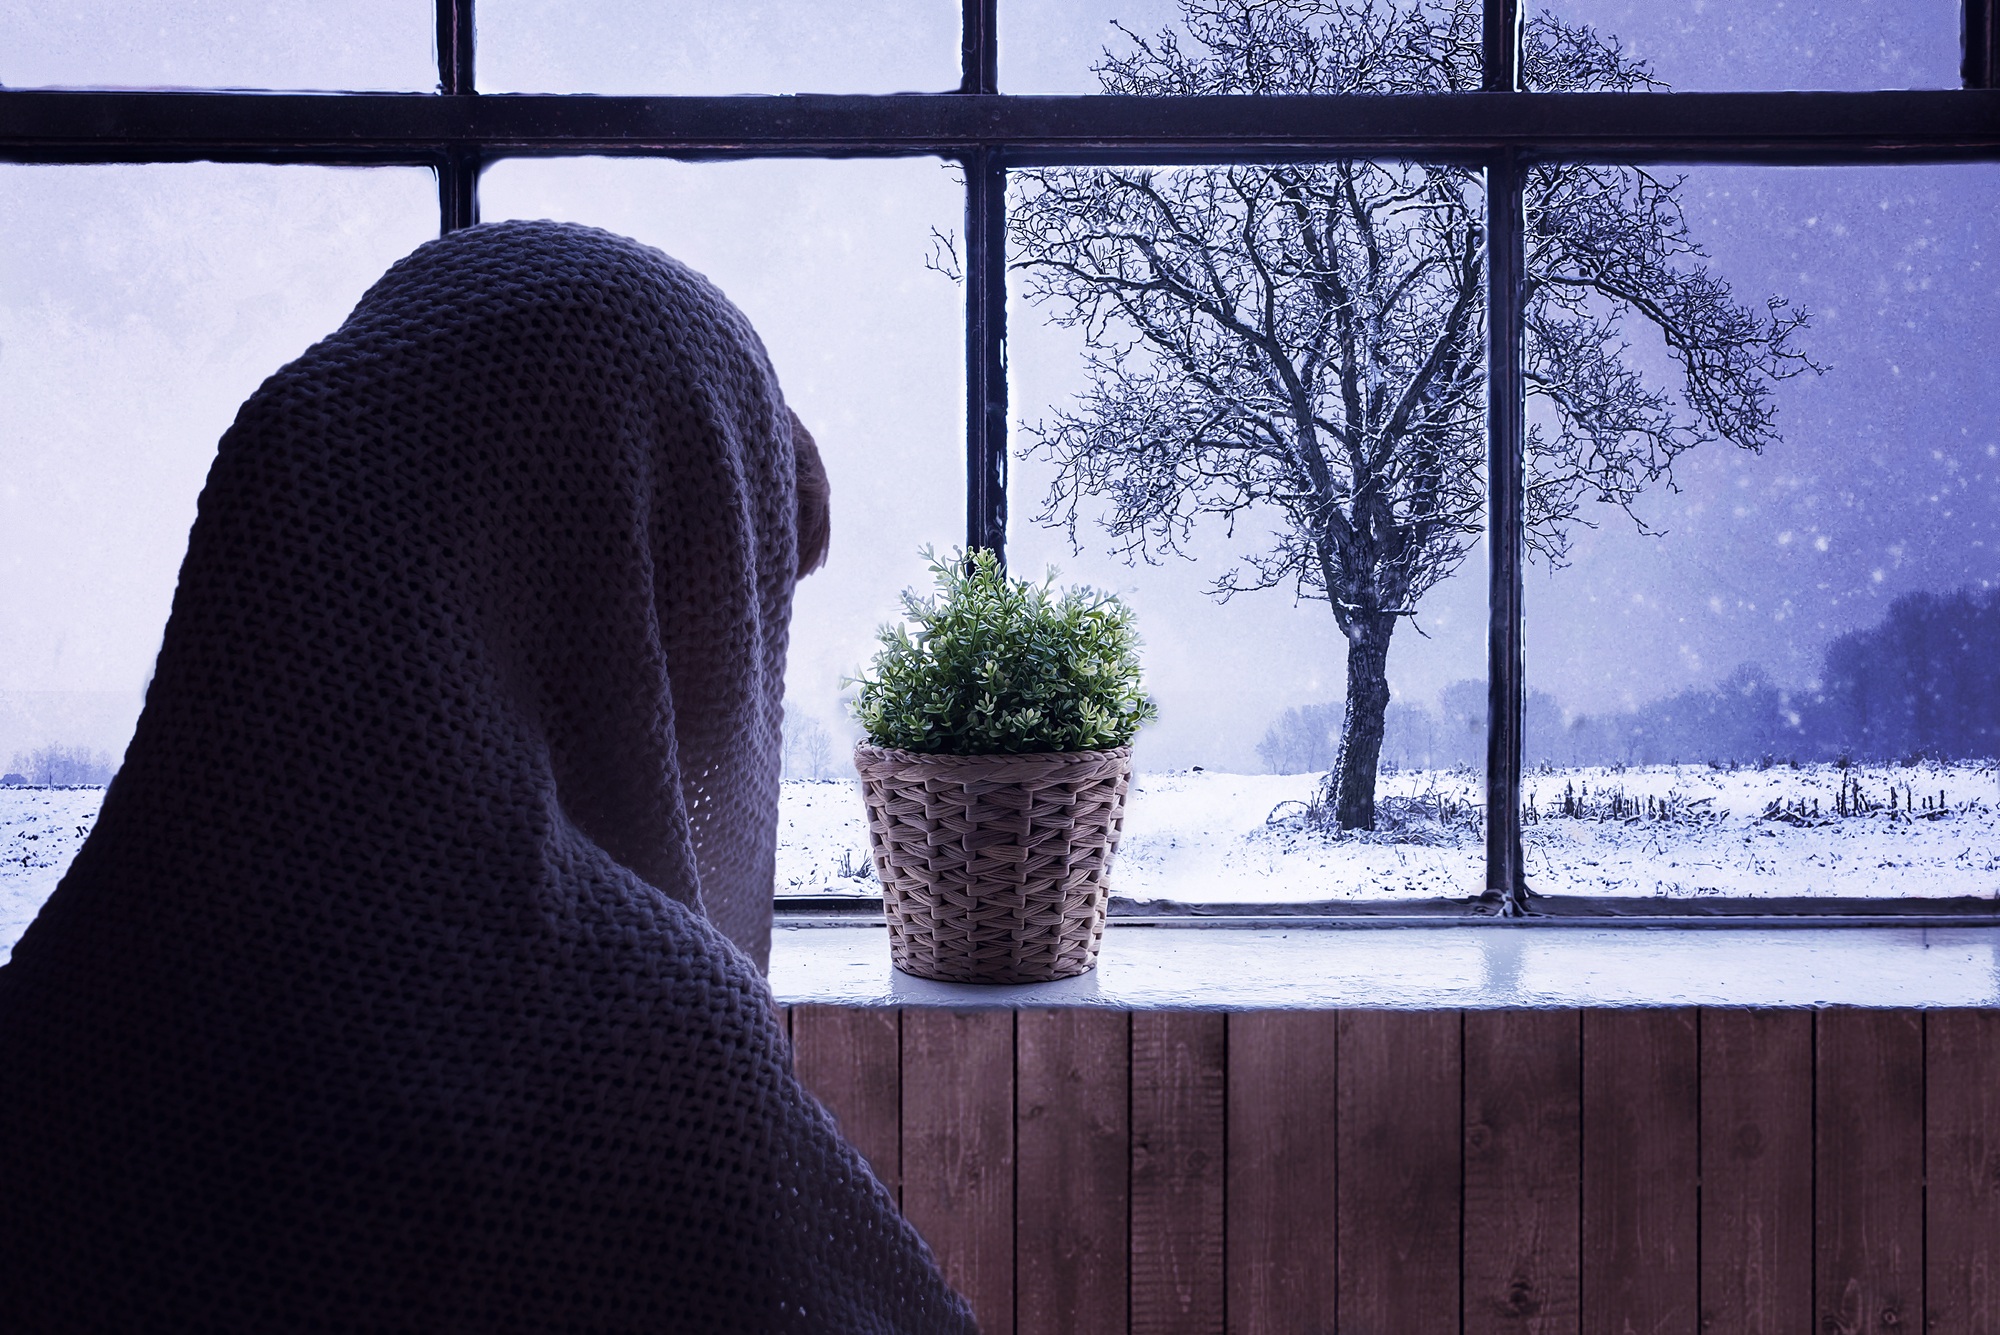
person, snow, winter, light, sunlight, morning, window, wall, female, twilight, spring, reflection, color, weather, shadow, human, blue, black, season, rear view, image, shape, looking outside, look beyond